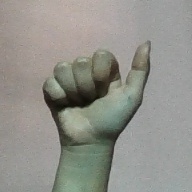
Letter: dhad